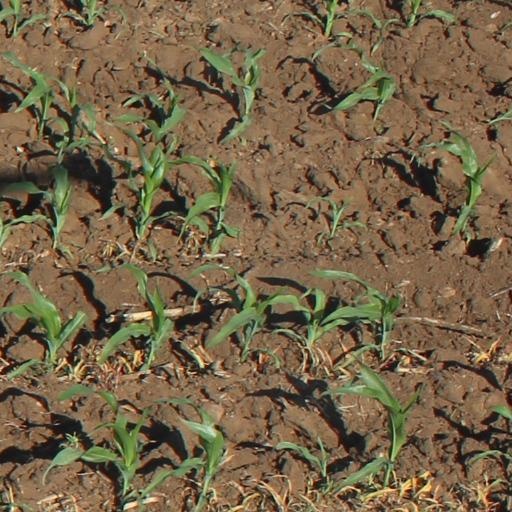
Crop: maize; corn